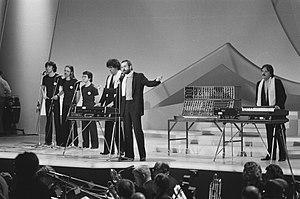
La Belgique a participé au Concours Eurovision de la chanson 1980 le 19 avril à La Haye, aux Pays-Bas. C'est la 25ᵉ participation belge au Concours Eurovision de la chanson.
Telex est un groupe de new wave belge, originaire de Bruxelles.
Euro-Vision est une chanson écrite, composée et interprétée par le groupe Telex composé de Michel Moers, Dan Lacksman et Marc Moulin, parue sur l'album Neurovision et sortie en 45 tours en 1980.